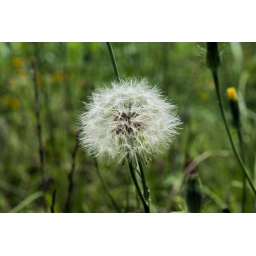
A single bloom in an open field most flowers were brown eyed susans at the Caddoan mounds in Texas.